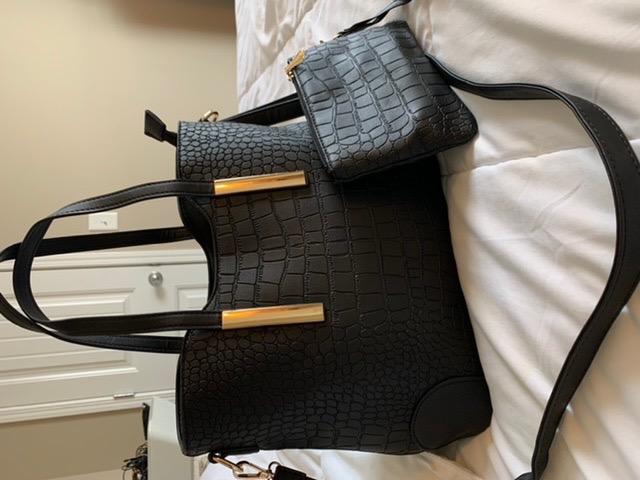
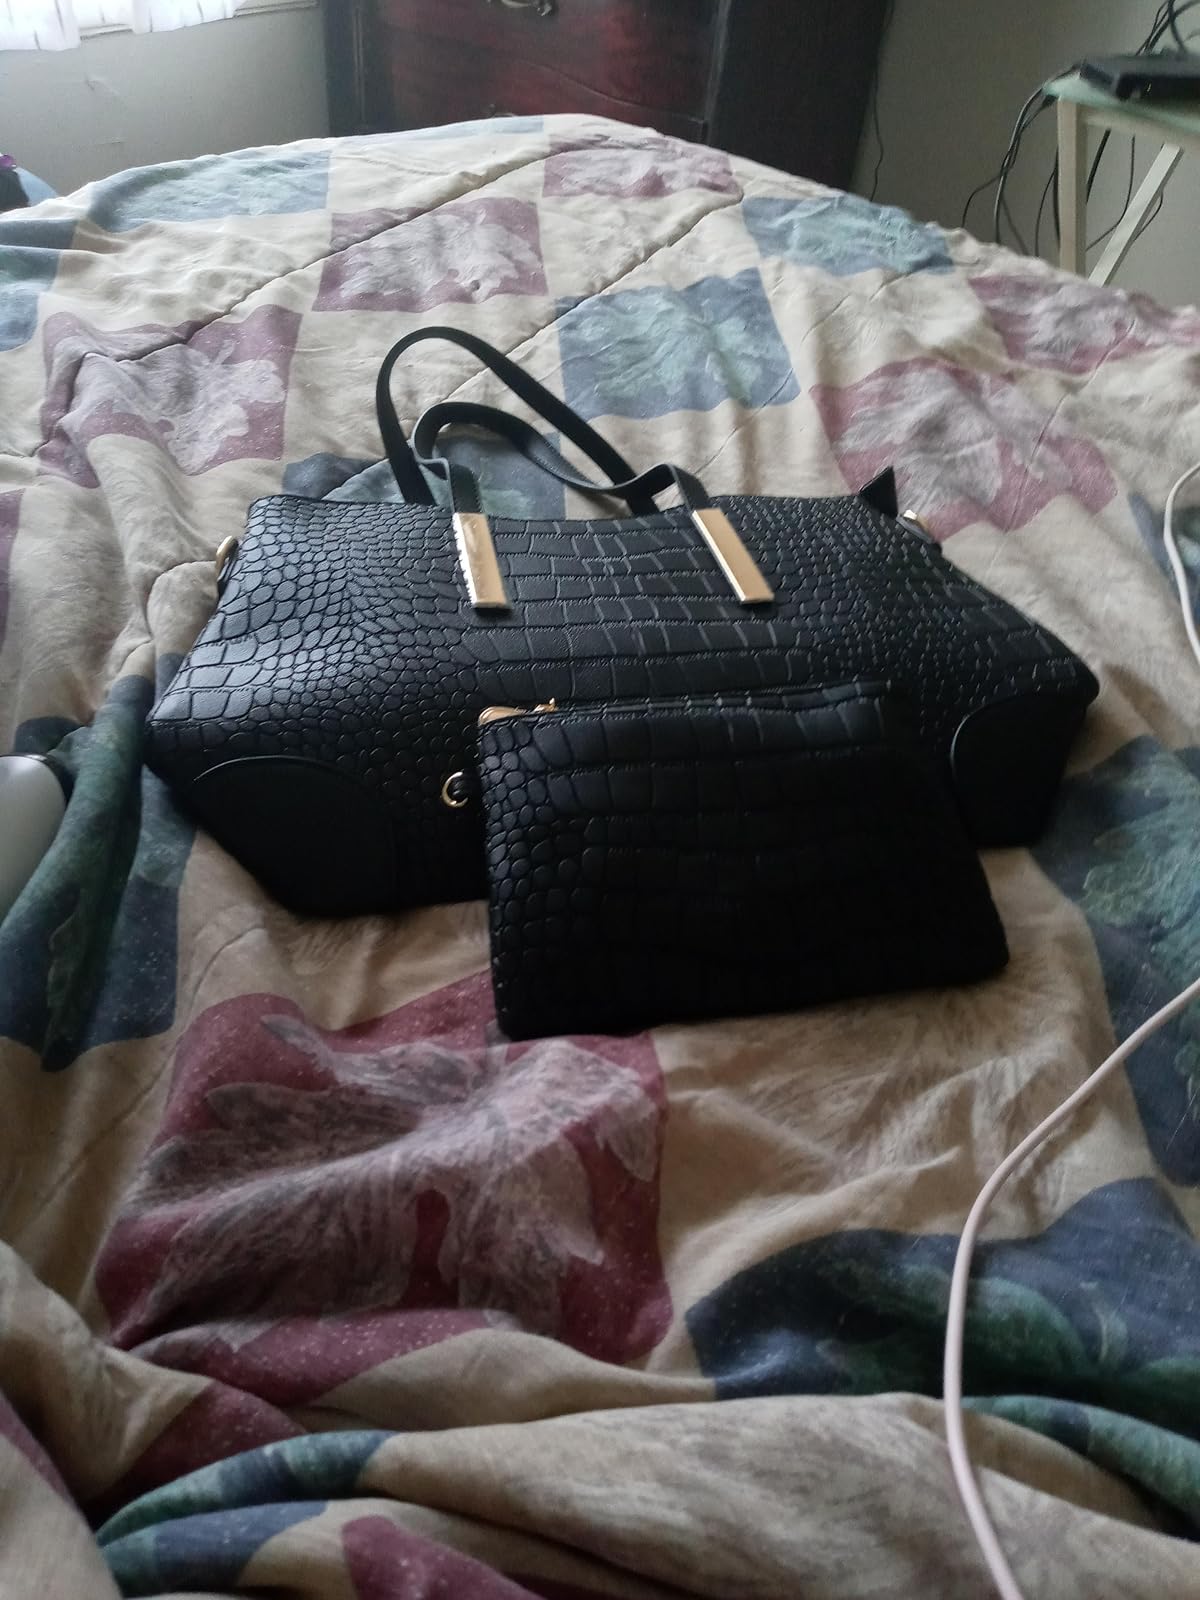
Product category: accessories_handbag
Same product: yes